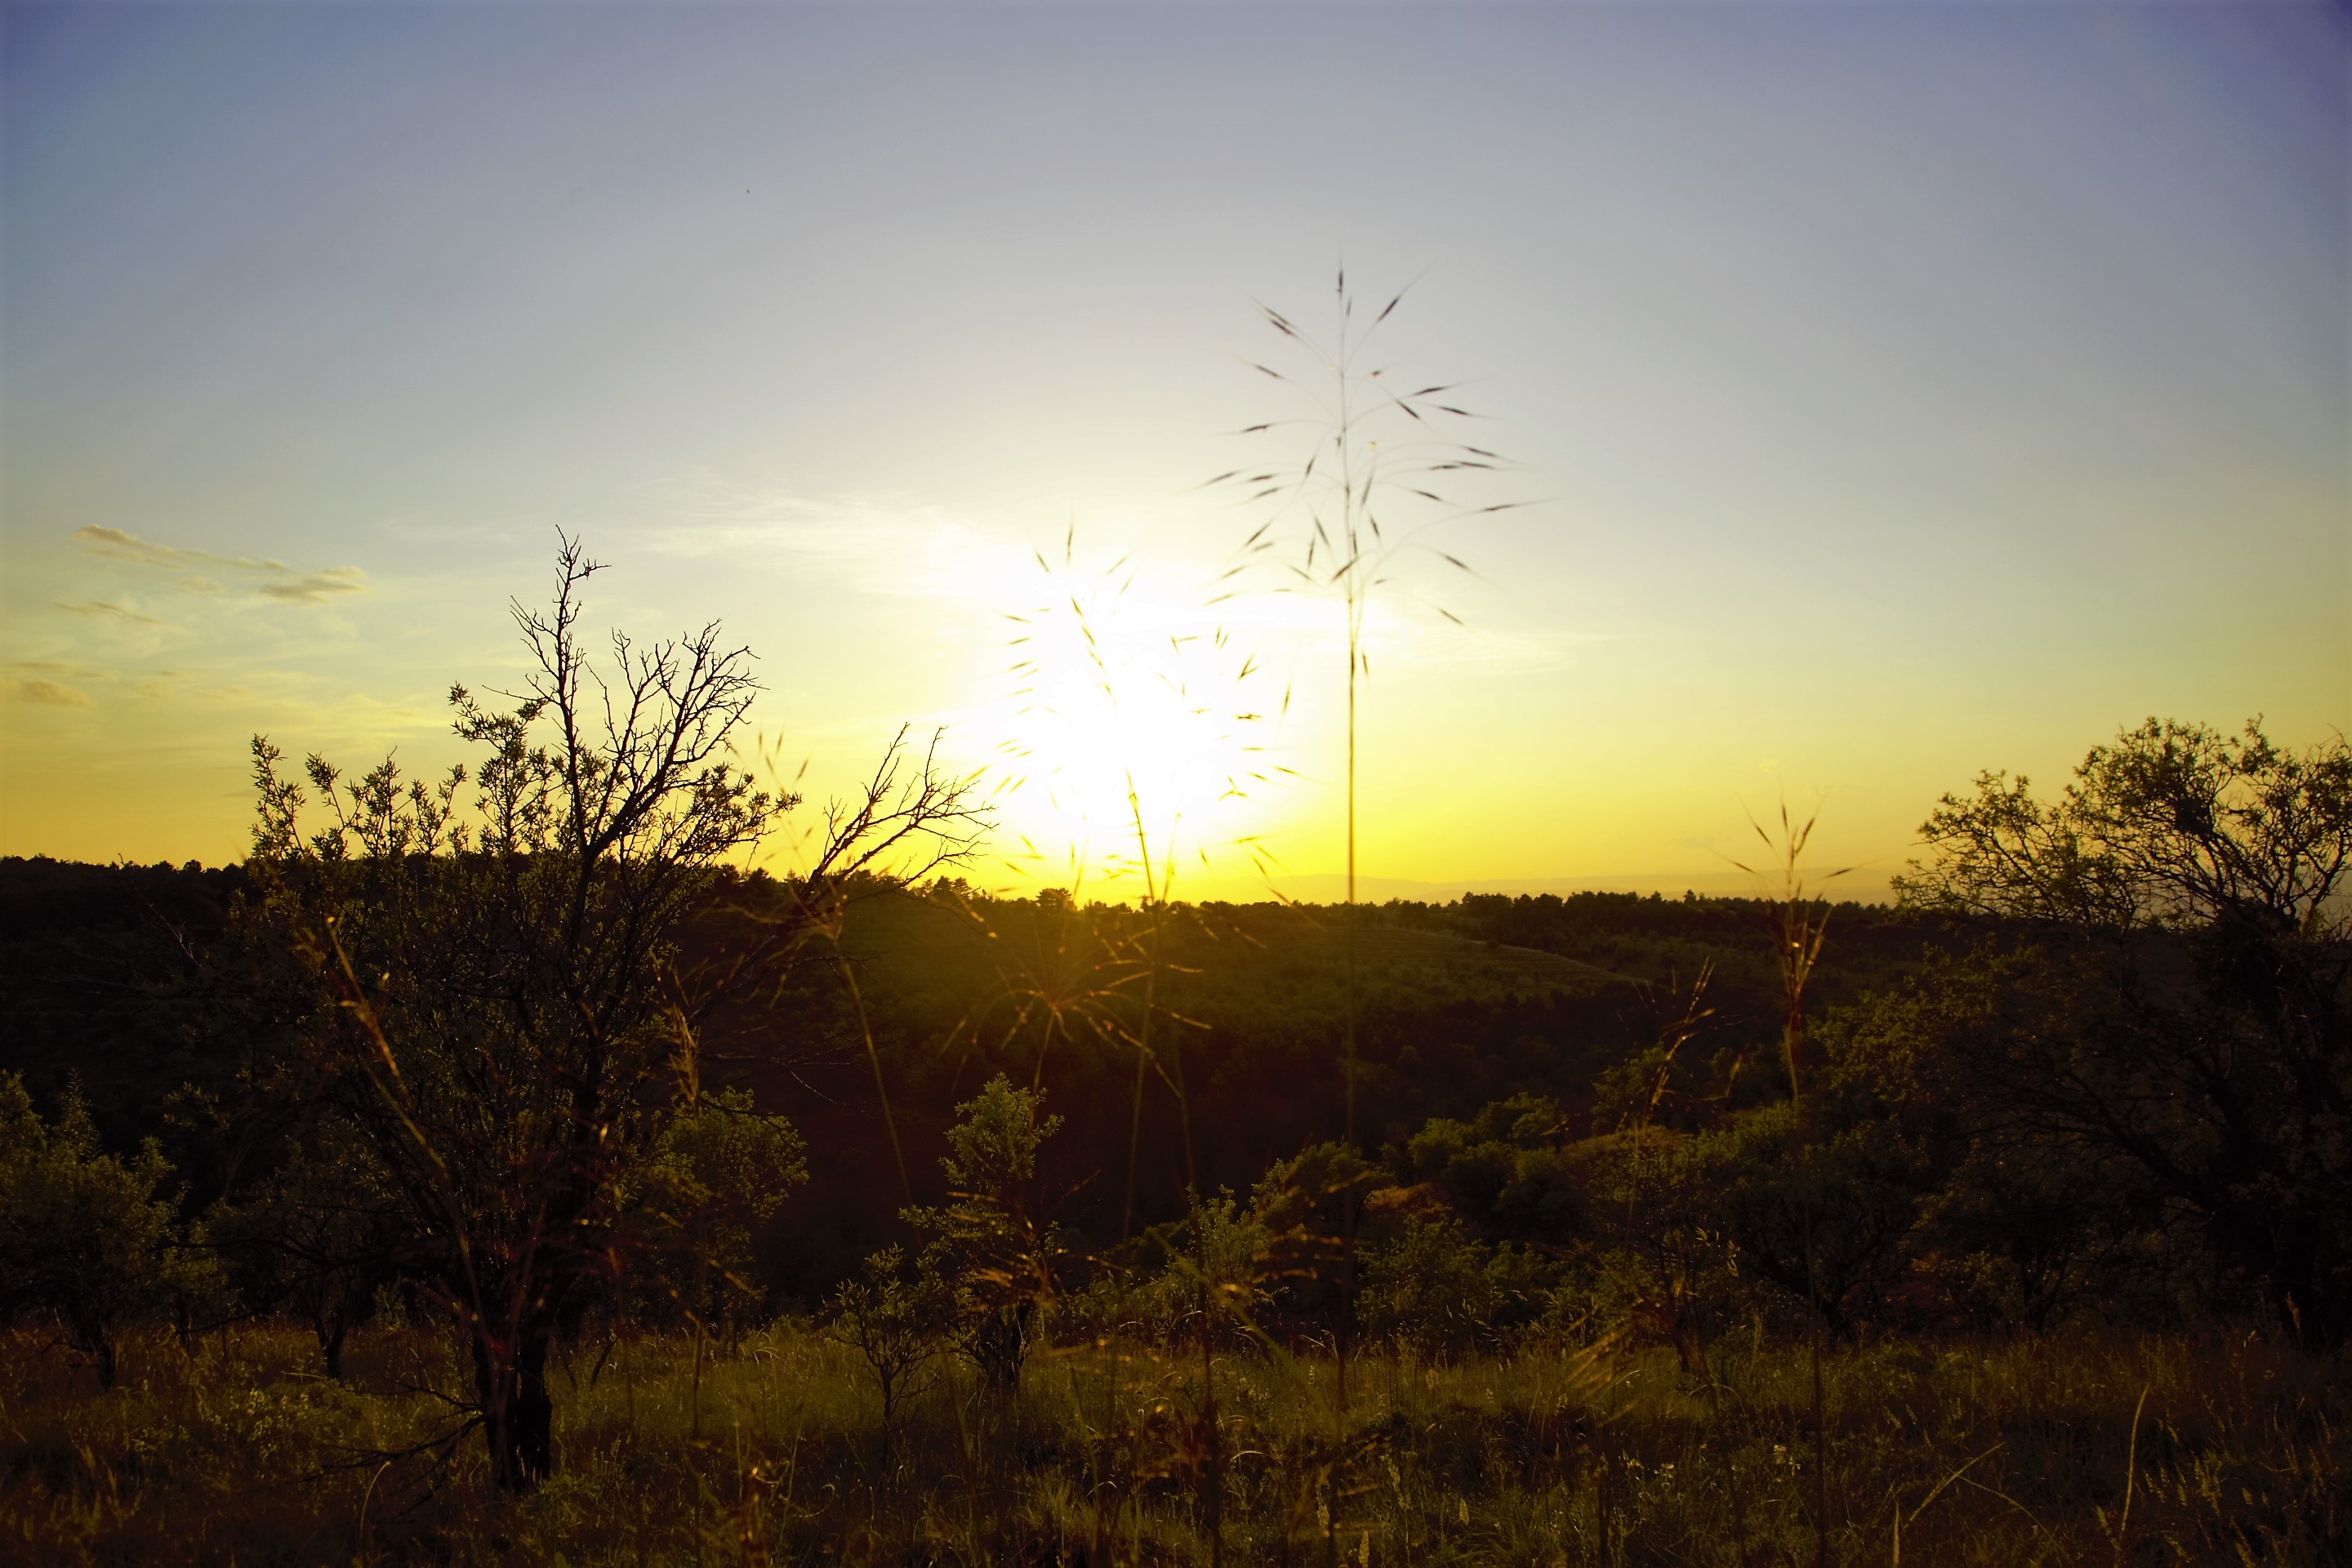
spring, herbs, flowers, nature, land, rural, tranquil, peaceful, plant, sky, natural landscape, horizon, sun, sunrise, sunset, sunlight, morning, atmospheric phenomenon, light, tree, cloud, evening, ecoregion, grass, atmosphere, afterglow, landscape, plain, rural area, savanna, grassland, astronomical object, dusk, photography, branch, field, prairie, dawn, wildlife, backlighting, hill, meadow